Wirral Railway

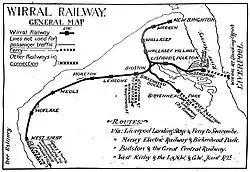
1920 map of the railway

The Wirral Railway was a railway network in the northern part of the Wirral Peninsula, England. Its route was from Birkenhead Park in the east of the Wirral to West Kirby in the west. A branch off this line at Bidston went north to Seacombe and New Brighton. It was incorporated in 1863 as the Hoylake Railway, running from Hoylake to Birkenhead Docks. After changes of name and of ownership, it was purchased by the Wirral Railway Company Limited in 1884. The network was extended to West Kirby, New Brighton, and Seacombe, and to Birkenhead Park station where it joined the Mersey Railway, enabling through trains through the Mersey Railway Tunnel to Liverpool. In the 1923 grouping the Wirral company became part of the London, Midland and Scottish Railway, which electrified the lines (except the Seacombe branch) in 1938, allowing passenger services to be integrated with the Liverpool urban system. Most of the Wirral Railway network is still in use today as part of the Wirral Line of the Merseyrail rail network.